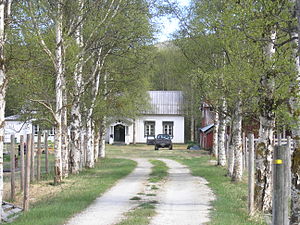
Egnund
Gården Einabu i Egnund, hvor Ivar Mortensson-Egnund bpede.
Egnund er en lille landsby, beliggende på grænsen mellem Folldal og Alvdal kommune. Landsbyen er beliggende på den nordlige side af floden Folla, ved mundingen af Einunna, der også danner grænse mellem de to kommuner. På Alvdals side lå den nu nedlagte skole, Egnund Skole, og på Folldals side ligger Egnund kapell.